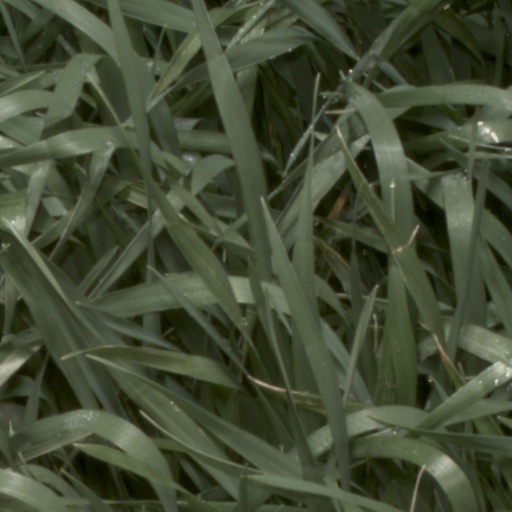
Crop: wheat